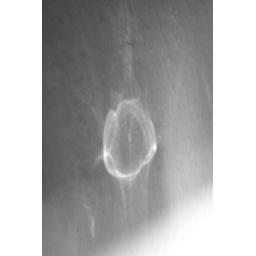
glass + light in black and white